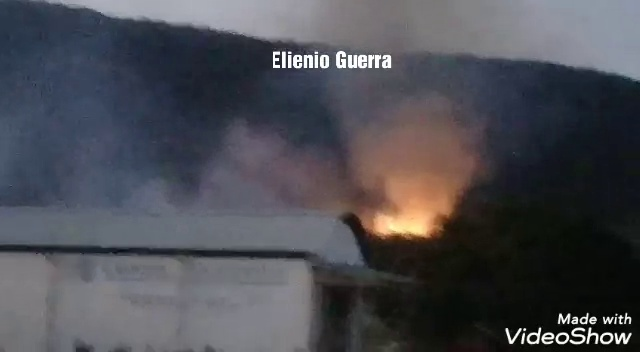
Fire: yes
Smoke: yes